McIntosh Historic District

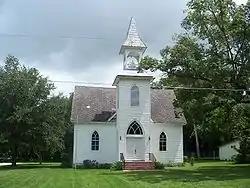
One of the historic churches in the district

The McIntosh Historic District is a U.S. historic district (designated as such on November 18, 1983) located in McIntosh, Florida. The district is bounded by the former Atlantic Coast Line Railroad High Springs—Croom Line Right-of-Way, 10th Street, Avenues C and H. It contains 75 buildings. Contributing properties in the district include the McIntosh Presbyterian Church.